Christian Gyldenløve

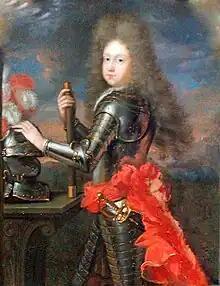
Portrait in Frederiksborg Palace

Christian Gyldenløve, Landgrave of Samsøe (Copenhagen, 28 February 1674 – Odense, 16 July 1703), was a Danish nobleman and military officer. He was one of five illegitimate children fathered by Christian V of Denmark with Sophie Amalie Moth.